Crossley Tatui

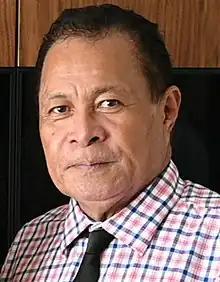
Tatui in 2022

Crossley Tatui is a Niuean politician and member of the Niue Assembly.